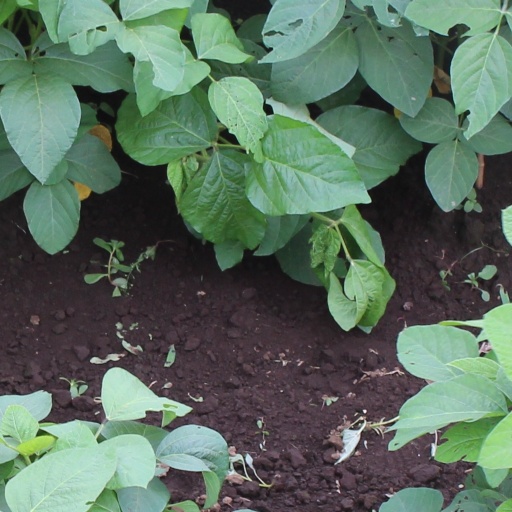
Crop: soybean